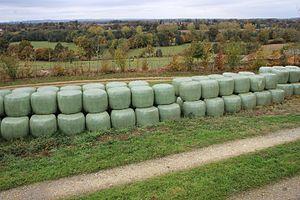
Campagne en automne à Saint-Hilaire-de-Briouze
Saint-Hilaire-de-Briouze est une commune française, située dans le département de l'Orne en région Normandie, peuplée de 313 habitants.